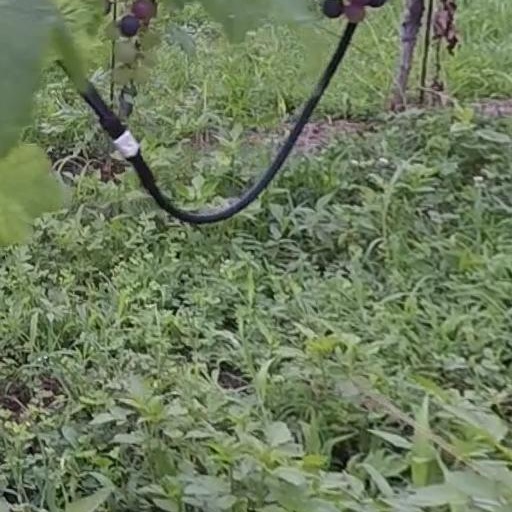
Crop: grape